Hatz

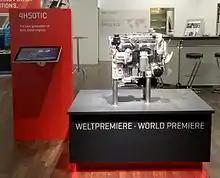
4H50TIC at the bauma 2013

Since beginning of 2014, a new engine series expands the Hatz product portfolio: the H-series. Starting with the water-cooled four-cylinder engine model 4H50TIC, Hatz relies on common rail technology, turbo charger and external exhaust gas recirculation.